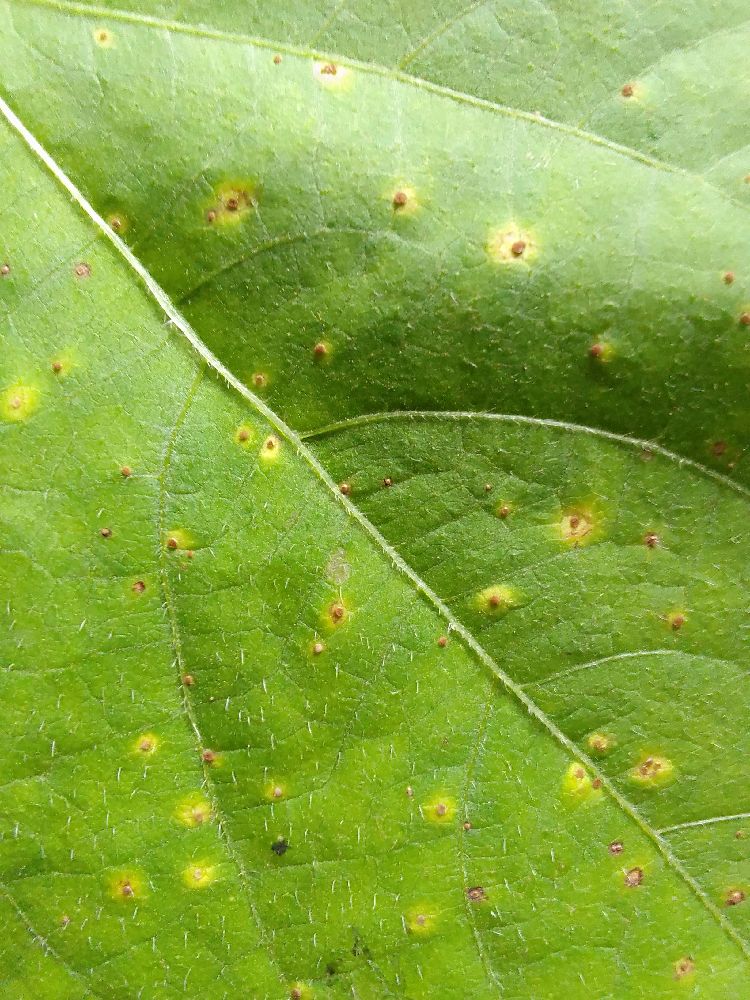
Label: rust